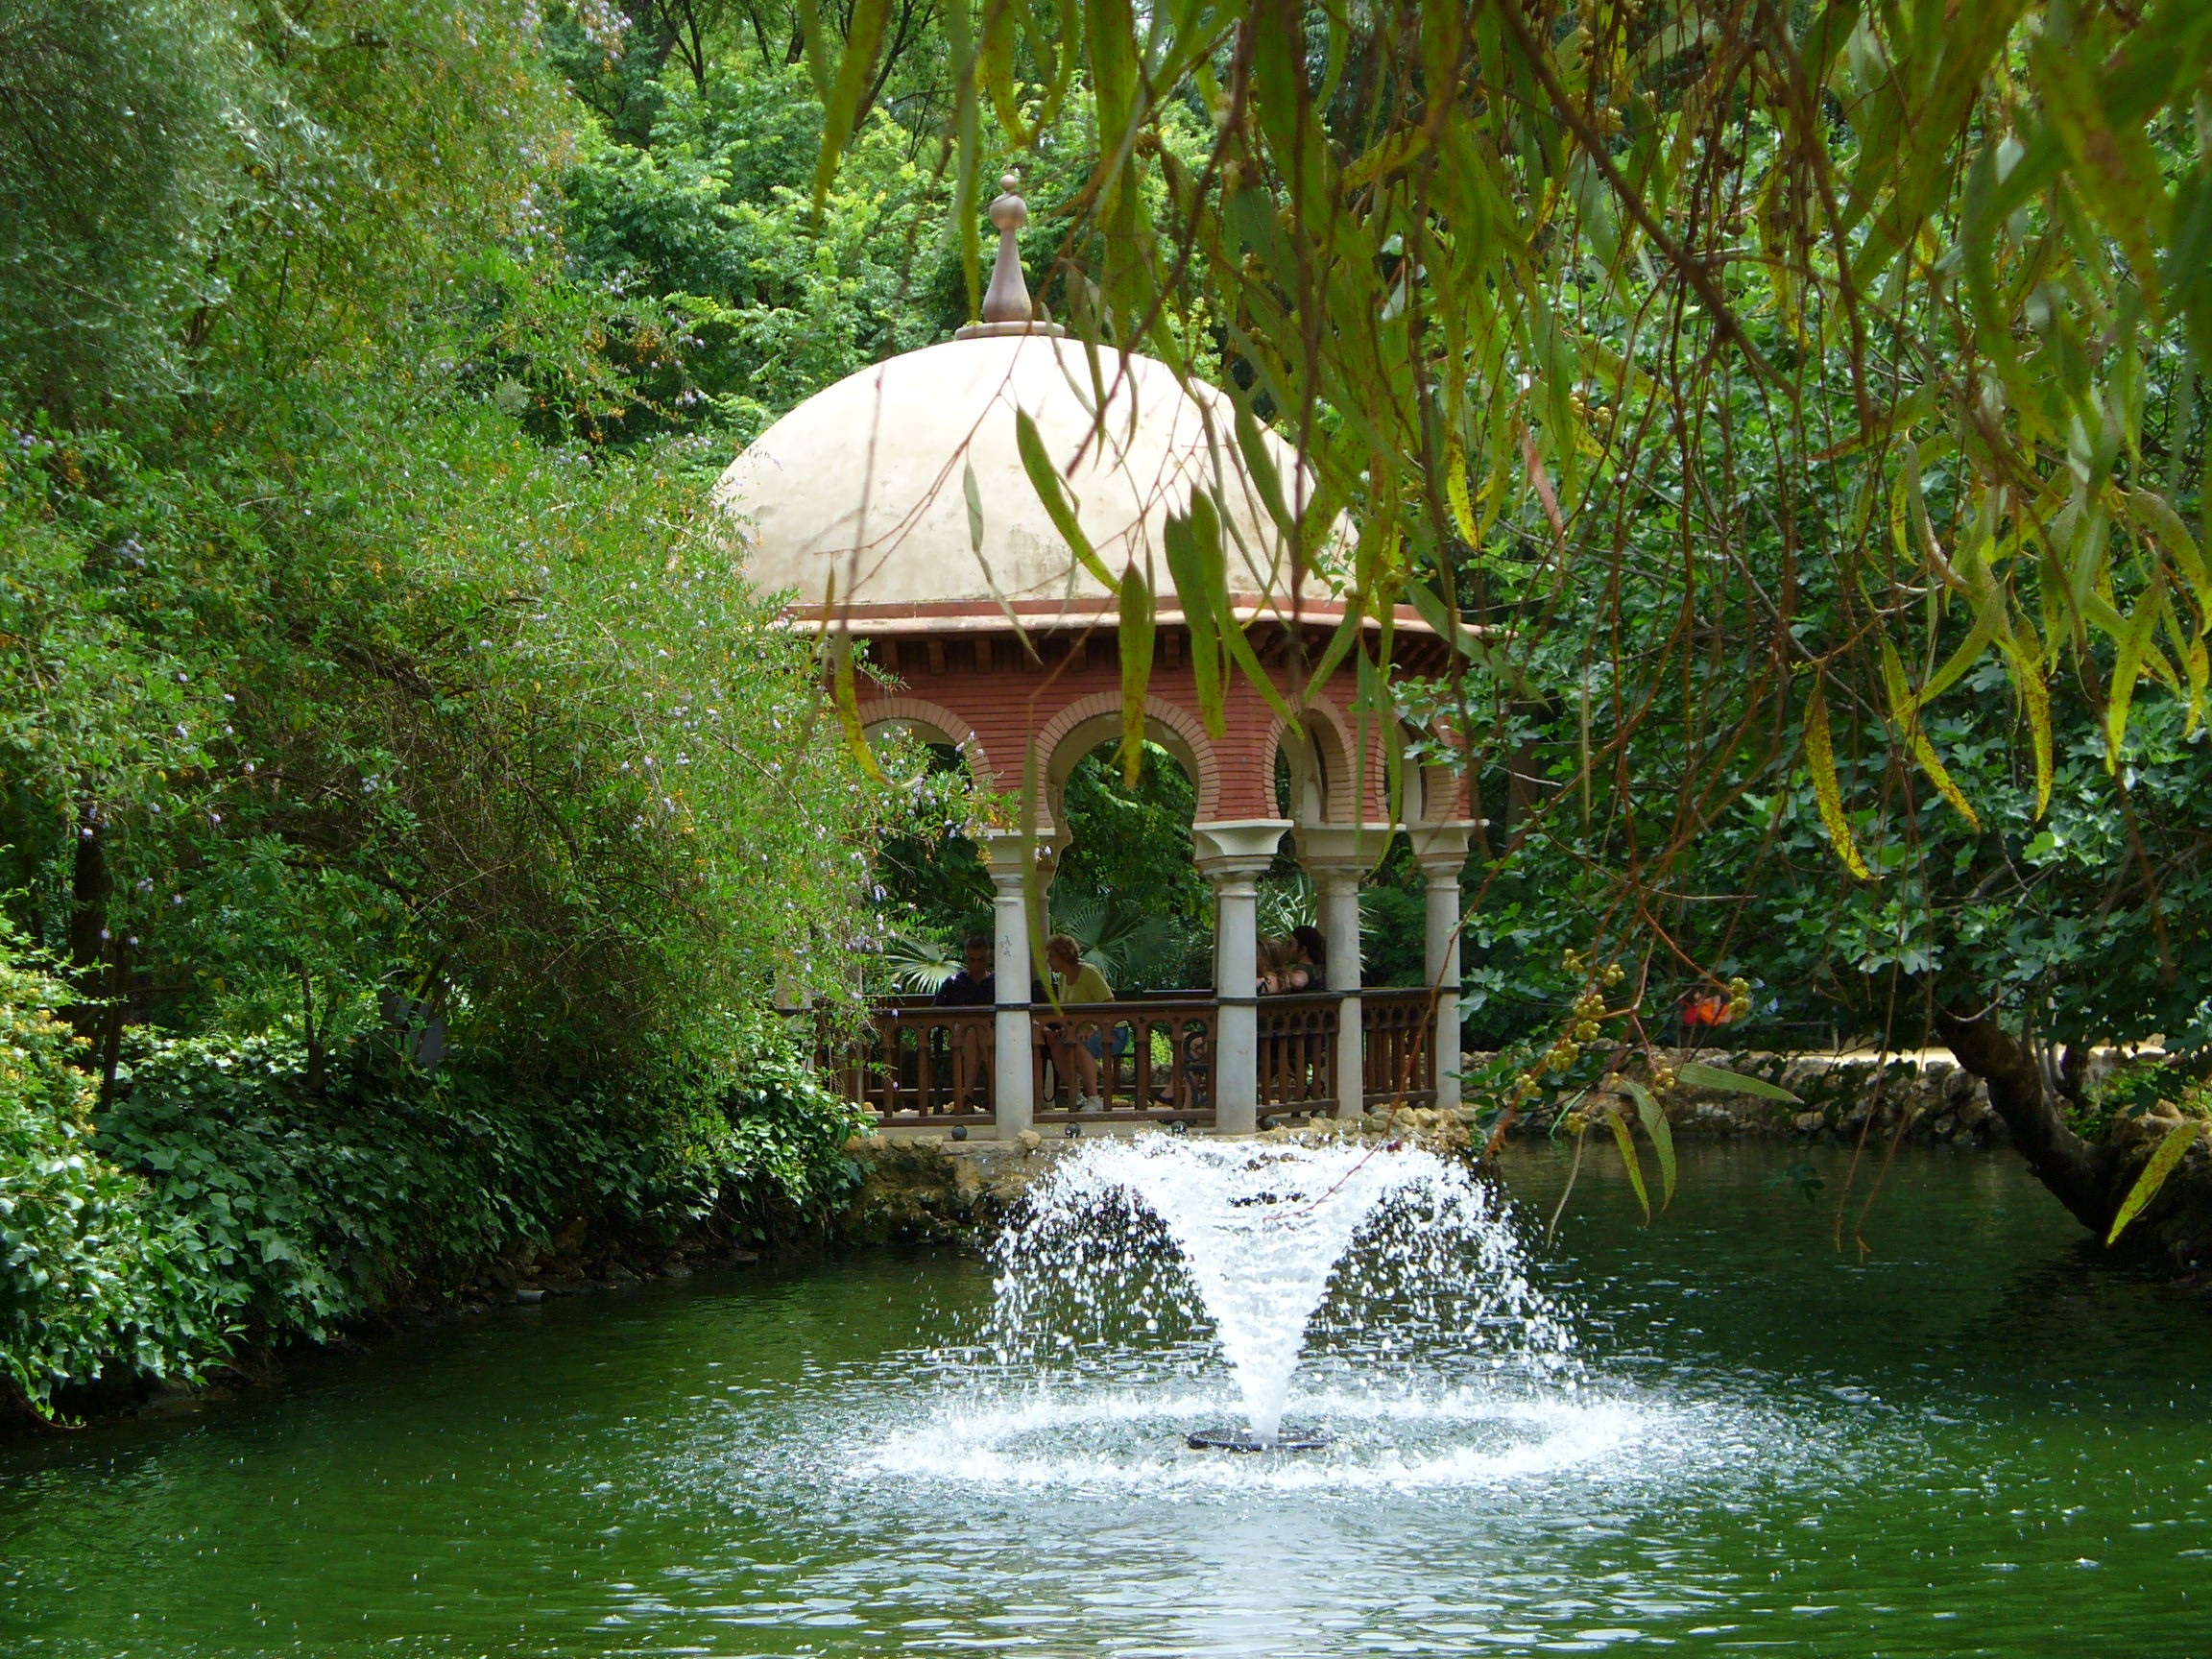
tree, water, flower, river, pond, stream, jungle, park, backyard, botany, garden, rainforest, fountain, botanical garden, water feature, garden design, landscaped garden